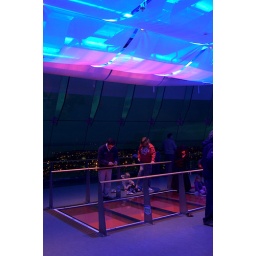
Looking through the glass floor in the Spinnaker Tower